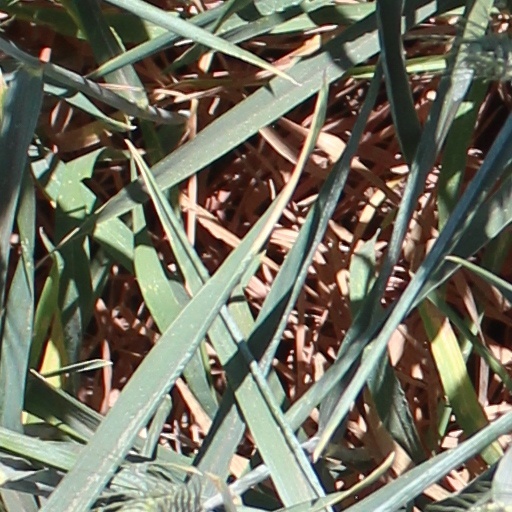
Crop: wheat